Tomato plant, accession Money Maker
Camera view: bottom (45 deg); turntable rotation: 300 degrees
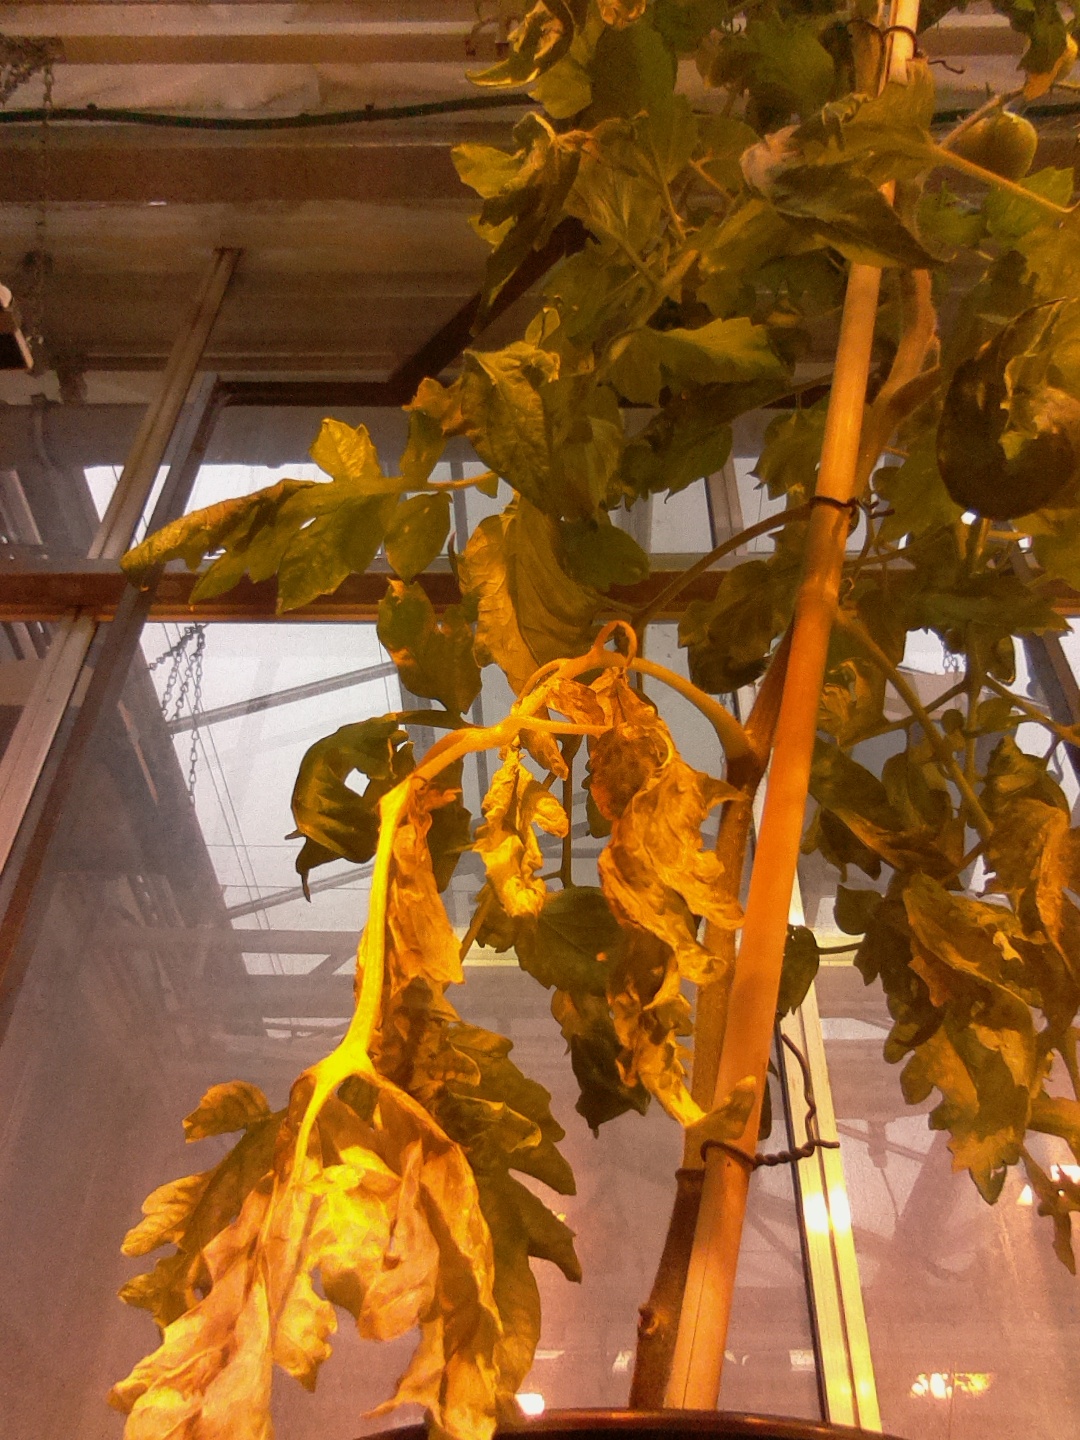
BBCH growth stage 72: 20%-30% of final fruit size